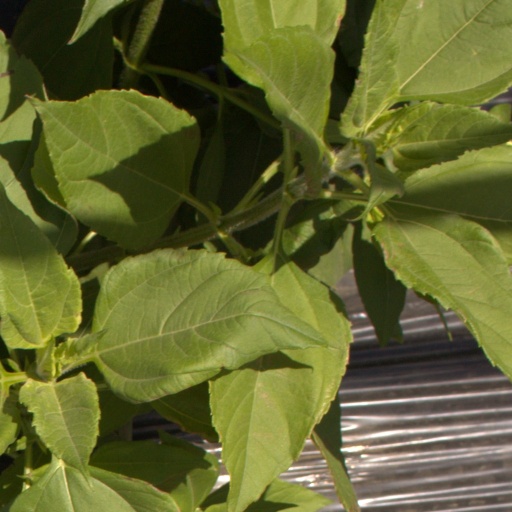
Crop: Jerusalem artichoke